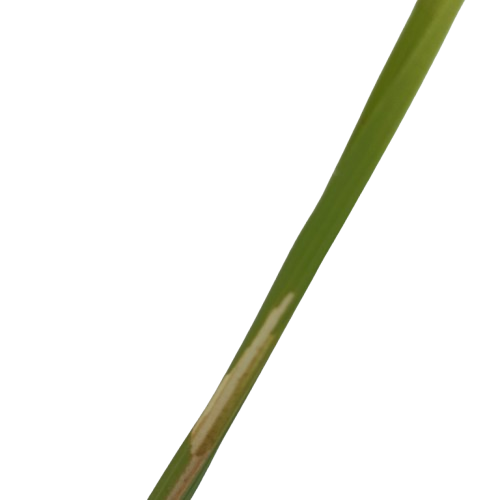
Label: Rice Leaffolder